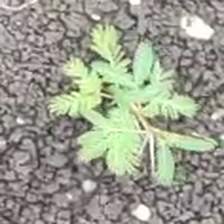
Weed species: Dwarf_cassia_(Chamaecrista pumila)